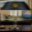
Label: lamp